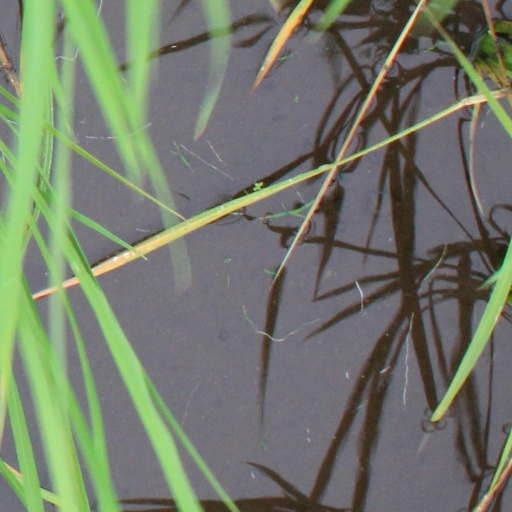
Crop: rice